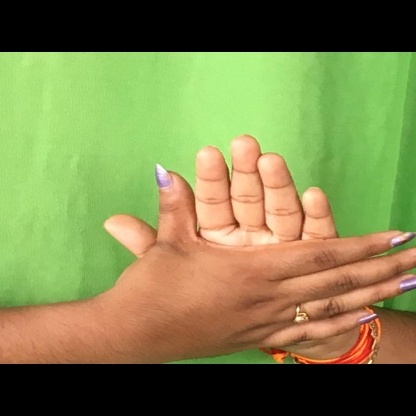
Mudra: Chakra